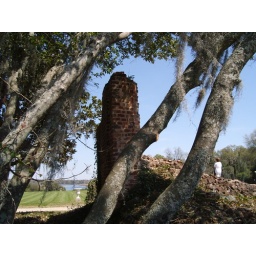
The chimney of the house. The person on the right is standing in the location of the main entrance hall.